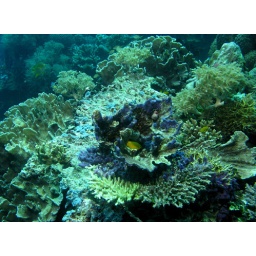
Diving Limasawa Island.  First dive in a cove, 2nd dive a wall dive into an underwater canyon about 80-100 feet deep.